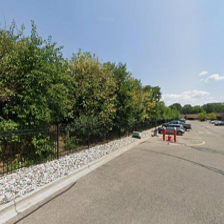
Label: streetView